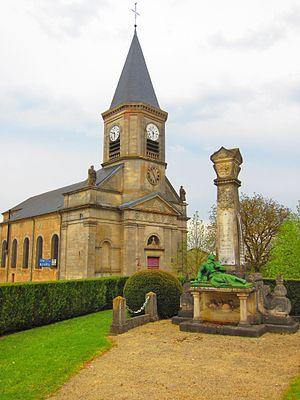
Eglise Buxieres Cotes
Buxières-sous-les-Côtes est une commune française située dans le département de la Meuse, en région Grand Est.